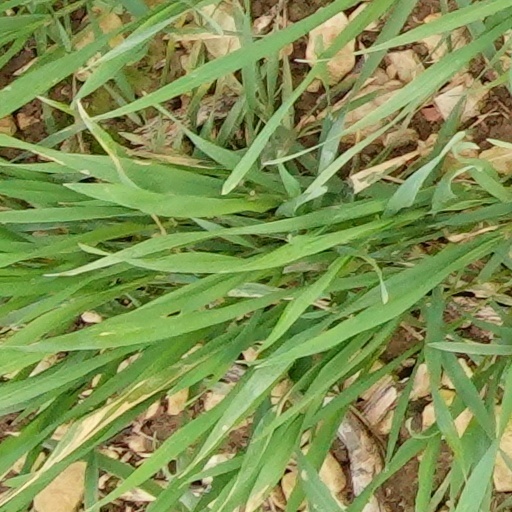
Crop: wheat